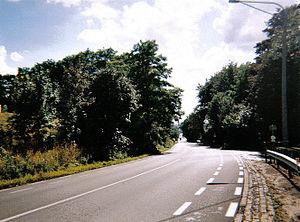
L'Edelareberg est un mont des Ardennes flamandes situé sur la commune d'Audenarde dans la province belge de Flandre-Orientale.